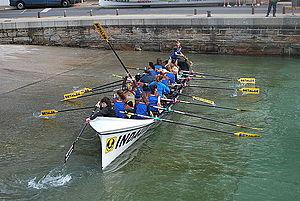
Embarquement d'un équipage de trainière sur le port de Getaria lors du Drapeau de Zarautz (2010).
Getariako arraun elkartea est un club d'aviron de la localité guipuscoanne de Getaria fondé en 1976 et participe actuellement à la Ligue ARC, dans la catégorie 2.